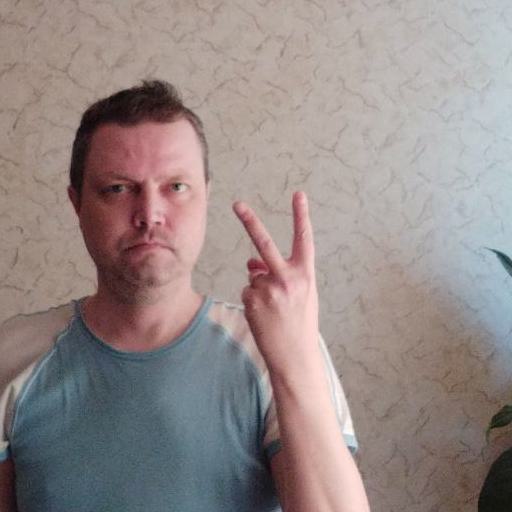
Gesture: peace_inverted